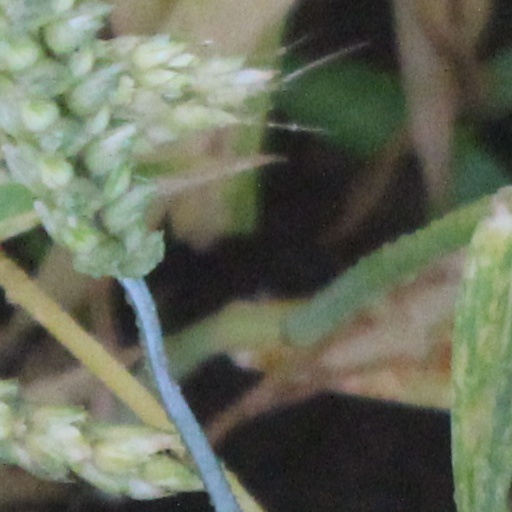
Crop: wheat